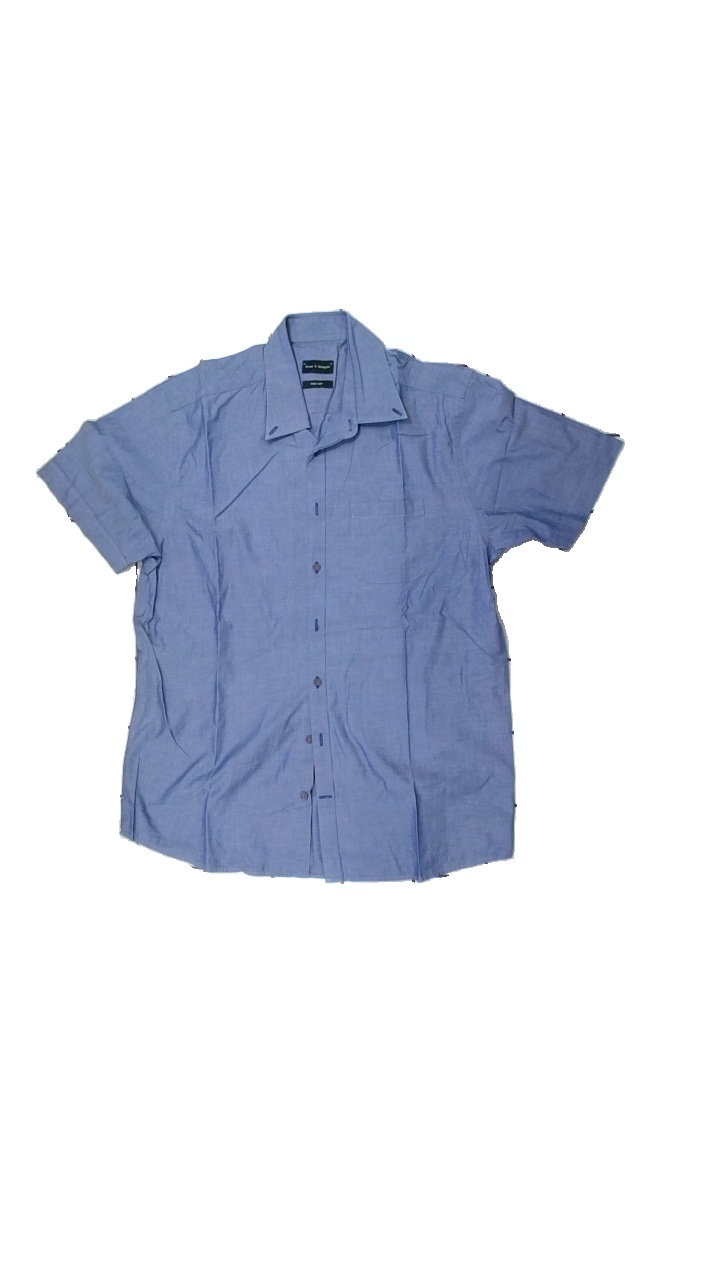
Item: Shirt (Men)
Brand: Bruun & Stengade
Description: skjorta med bruna knappar
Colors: Blue
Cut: Regular
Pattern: Other
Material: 100% bomull
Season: All
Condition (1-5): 5
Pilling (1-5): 5
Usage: Reuse
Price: <50